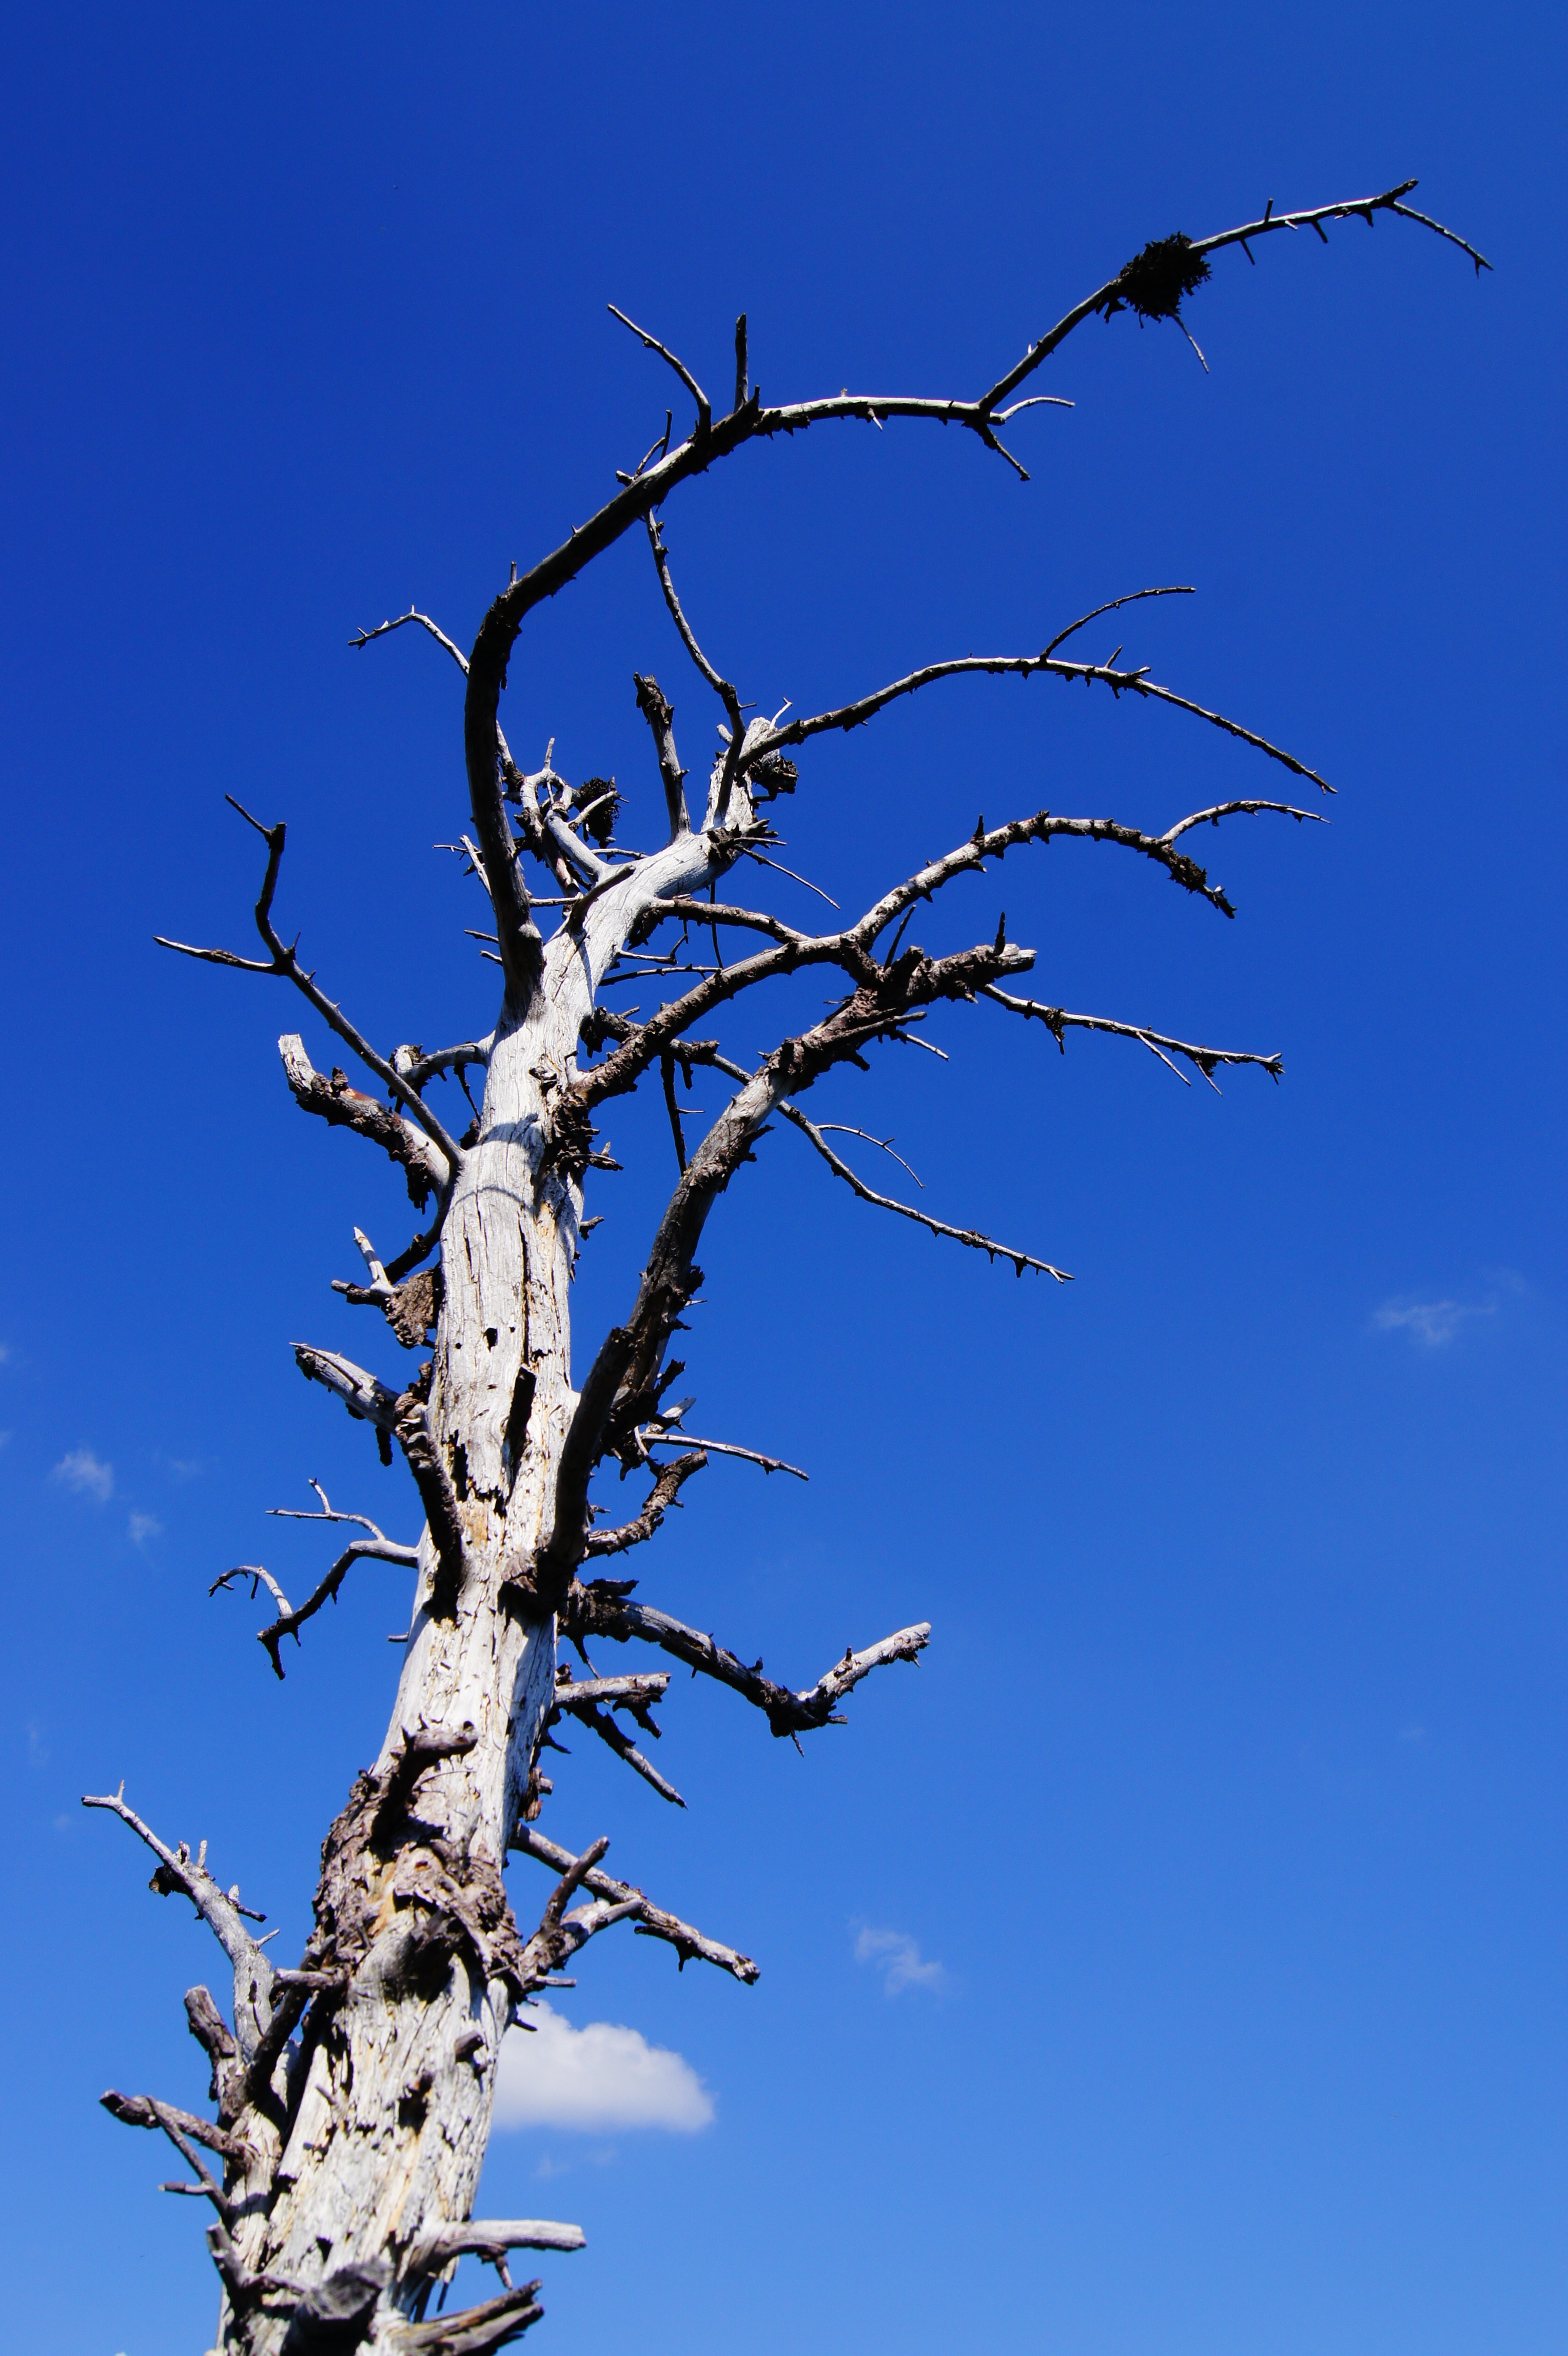
tree, nature, grass, branch, blossom, winter, plant, sky, leaf, arid, flower, spring, blue, flora, twig, branches, gnarled, grass family, plant stem, woody plant